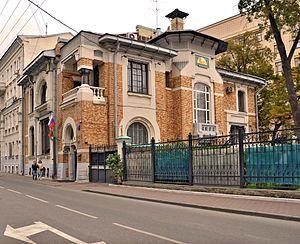
L'Hôtel particulier O. A.́ List est une maison d'habitation située ruelle Glasovski à Moscou, construite en 1898—1899 suivant le projet de l'architecte Lev Kekouchev. Elle est connue pour avoir été la première maison Art nouveau à Moscou et l'une des premières constructions de ce style. Elle bénéficie d'un statut de protection au niveau fédéral comme héritage patrimonial de la Russie.
Lev Nikolaïevitch Kekouchev est un architecte et professeur russe, né le 7 février 1862 à Vilnius ou, selon certaines sources, à Saratov ; décédé à une date inconnue située entre 1913 et 1919. Il est le premier architecte de style Art nouveau et un des plus réputés de Russie dans ce style. Ses réalisations sont une variante de l'Art nouveau apparu en France et en Belgique. Son style, le niveau de ses réalisations, aussi bien à l'extérieur que pour les intérieurs, en font un représentant des plus éminents de l'Art nouveau en Russie.
L'architecture Art nouveau en Russie, appelée aussi Modern ou Architecture moderne en langue russe, est un mouvement artistique, qui a suivi, en Russie, la tendance apparue en Belgique et en France entre 1893 et 1895, dans les réalisations des architectes Victor Horta et Henry van de Velde. Le mouvement belgo-français s'est étendu en Europe et aux États-Unis où il pénétra tous les arts de l'espace. Il porte des noms différents dans les différents pays : Modern style en Grande-Bretagne, Jugendstil en Allemagne, Style Liberty en Italie, Tiffany aux États-Unis, Art nouveau en France et en Belgique, et Modern en Russie.